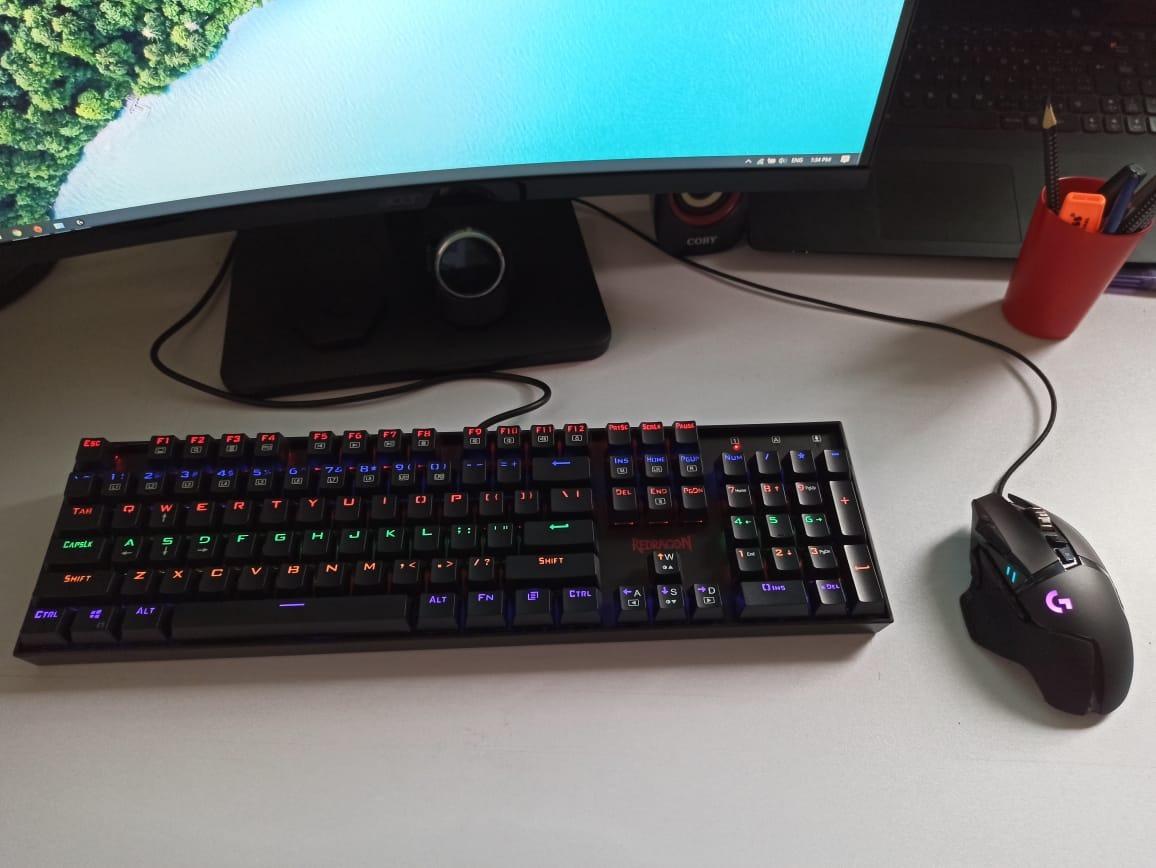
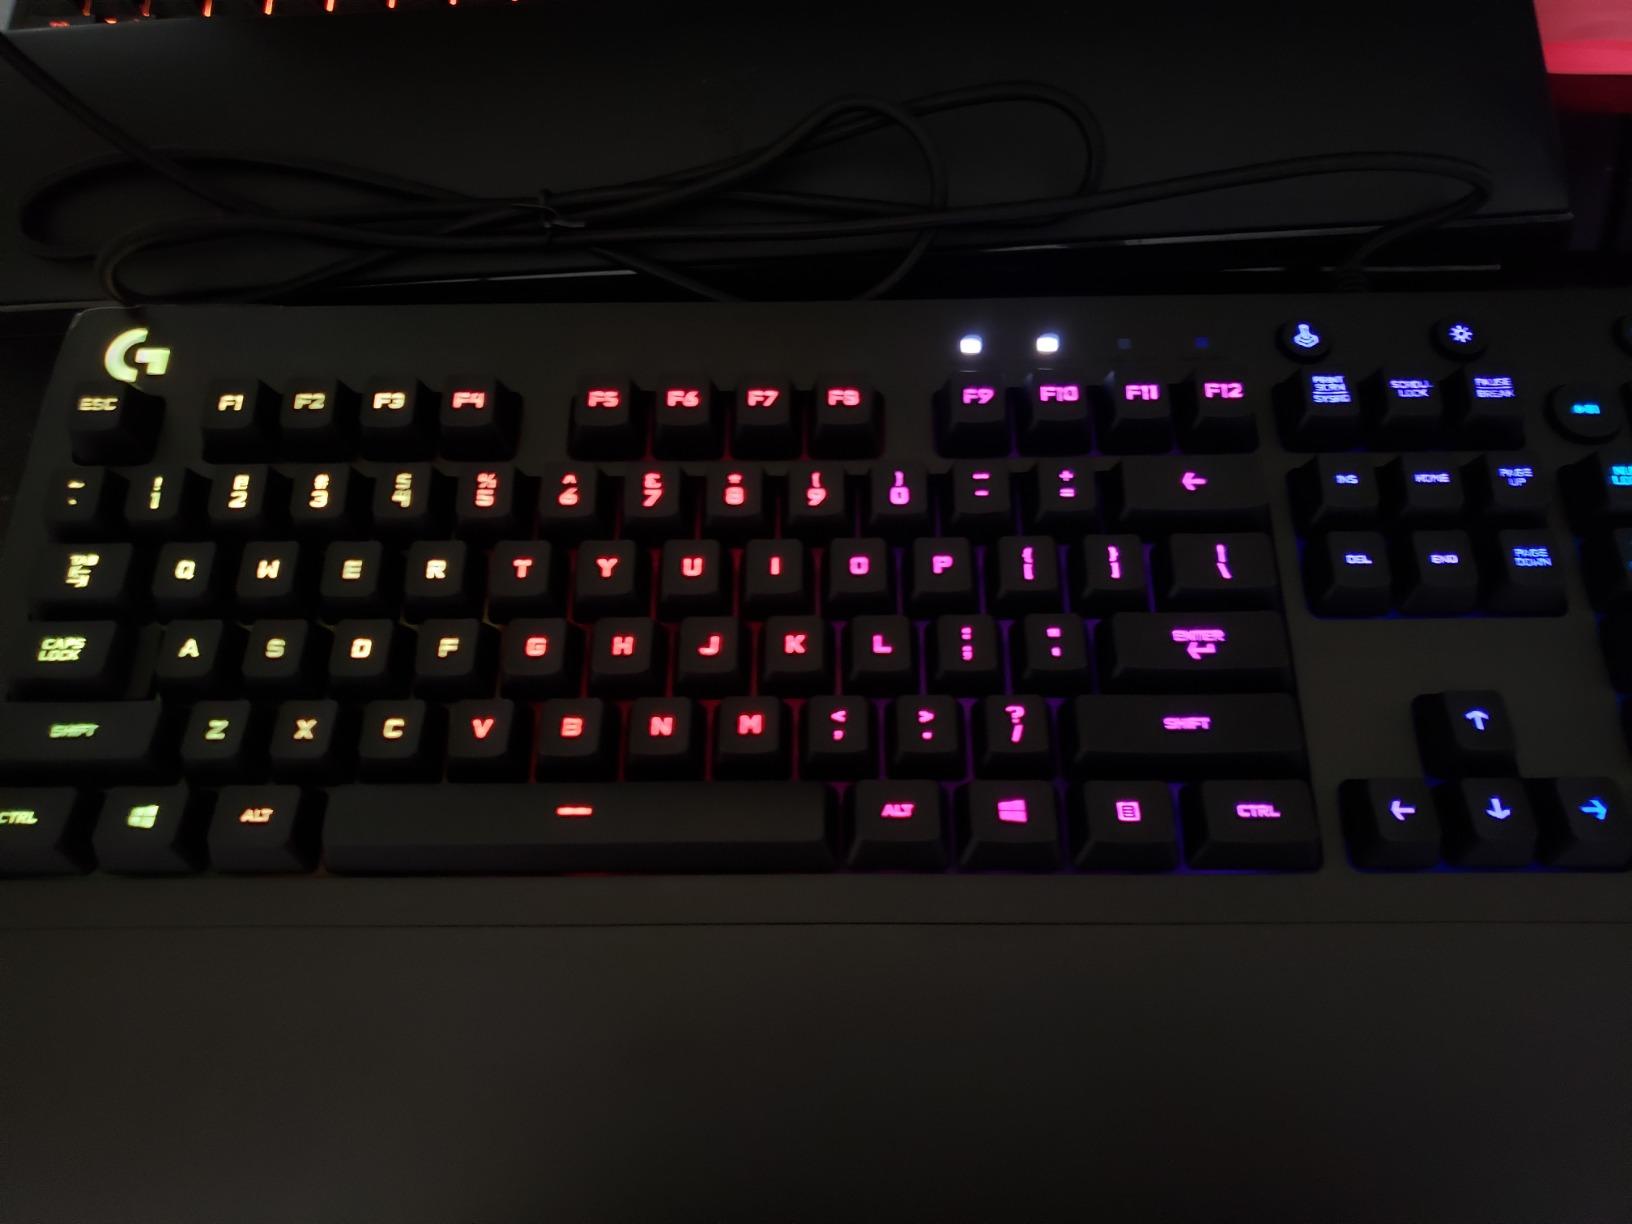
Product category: keyboard
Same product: no